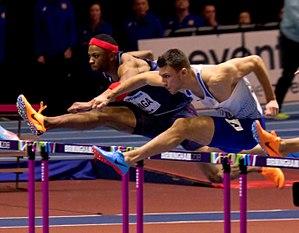
Aurel Manga est un athlète français, spécialiste du 110 mètres haies.